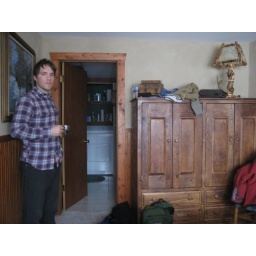
Patrick in the bedroom we stayed in on the bottom floor